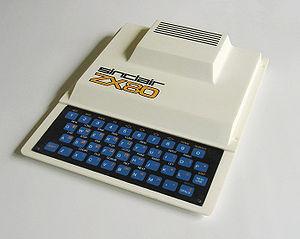
Sinclair Research Ltd, Sinclair Radionics et autres marques sont des entreprises anglaises de matériel électrique, électronique et informatique, juridiquement distinctes mais historiquement analogues, créées par Clive Sinclair. La société Sinclair Radionics naît à Cambridge en 1961 puis, à la fin des années 1970, est abandonnée au profit de la société Sinclair Research, principalement connue pour ses ordinateurs ZX80 et ZX81, pionniers de l'informatique individuelle.
Le ZX80 est un ordinateur personnel 8 bits conçu et commercialisé par la société Sinclair en février 1980. C'est le premier micro-ordinateur à moins de 1 000 FF commercialisé en France.